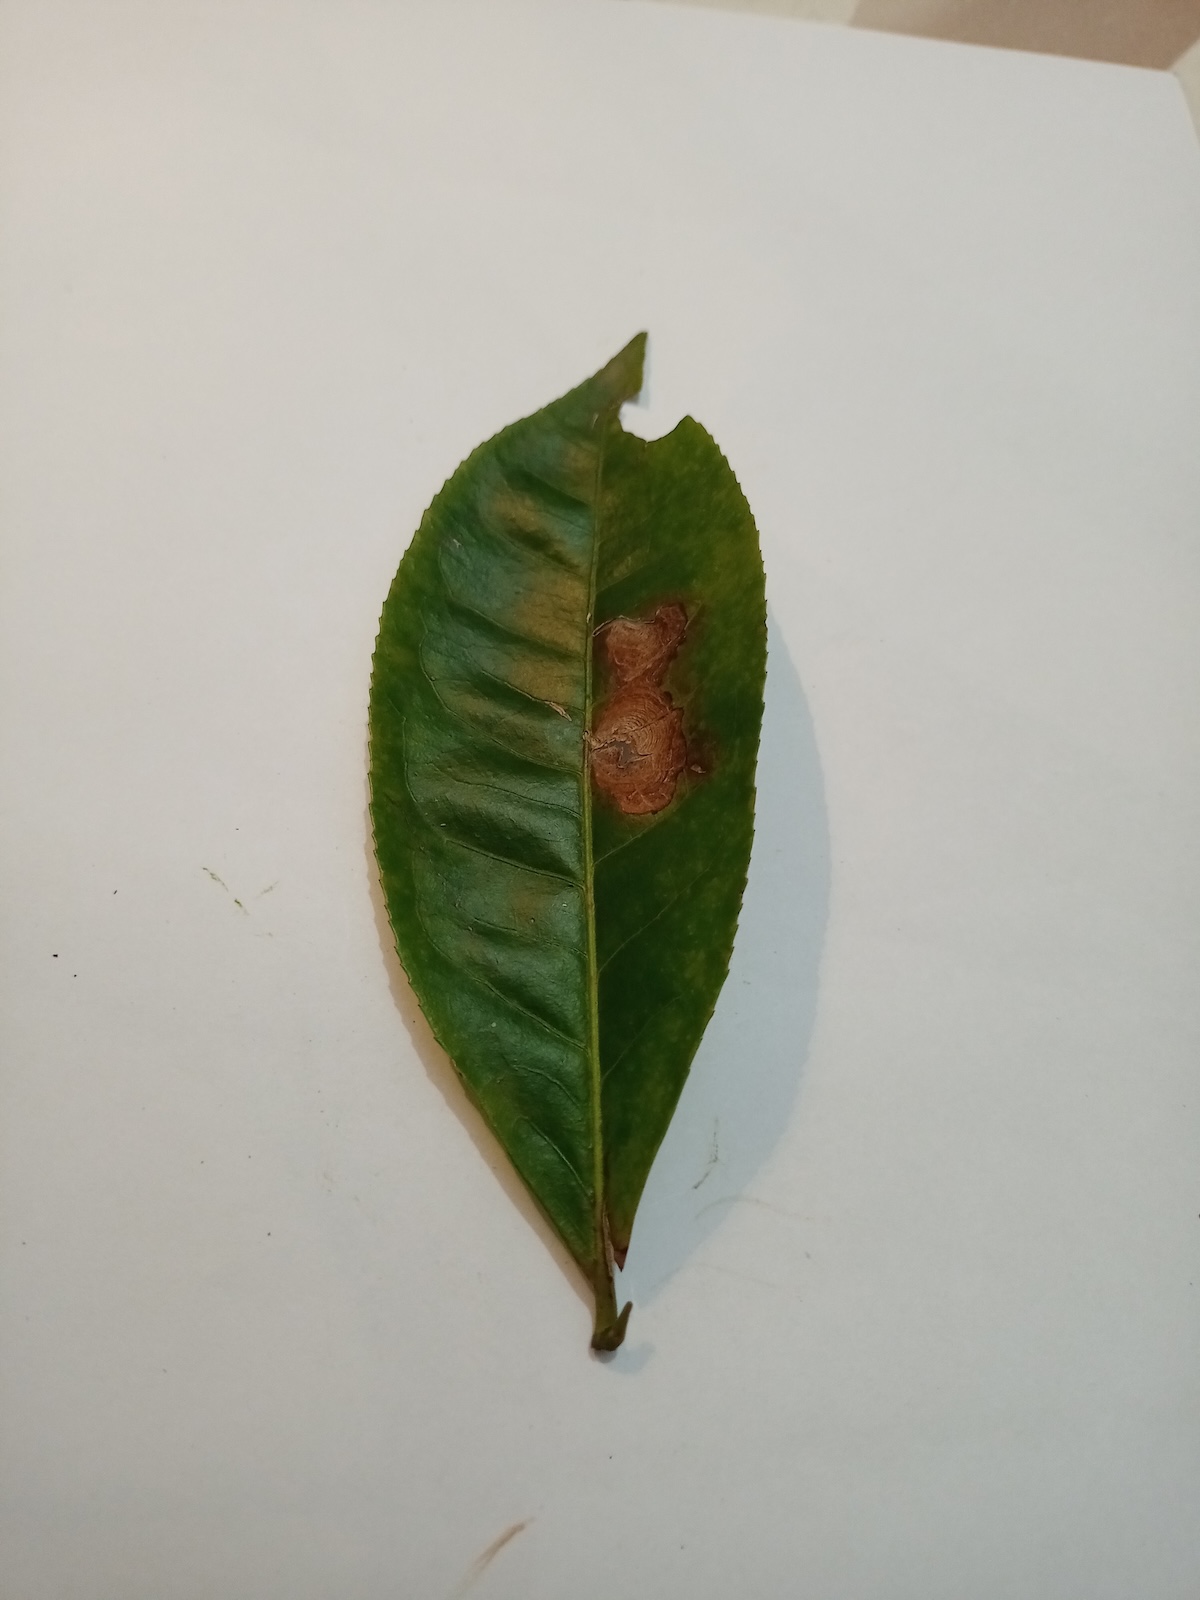
Label: Gray Blight